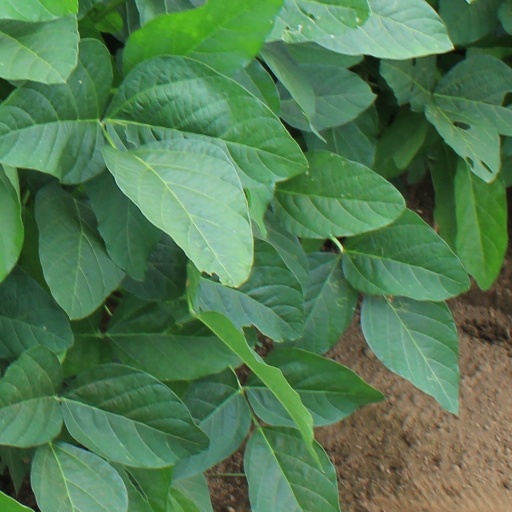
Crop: soybean